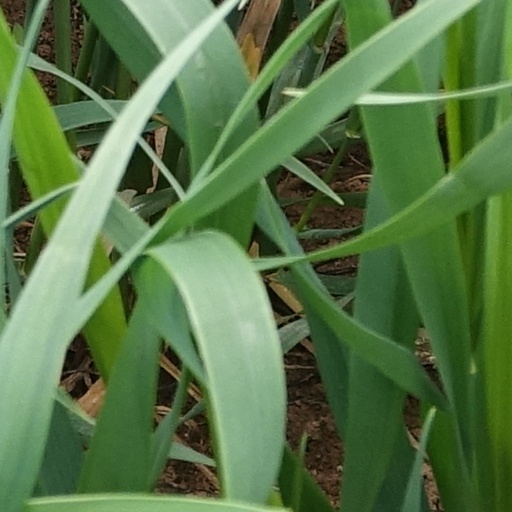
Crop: wheat